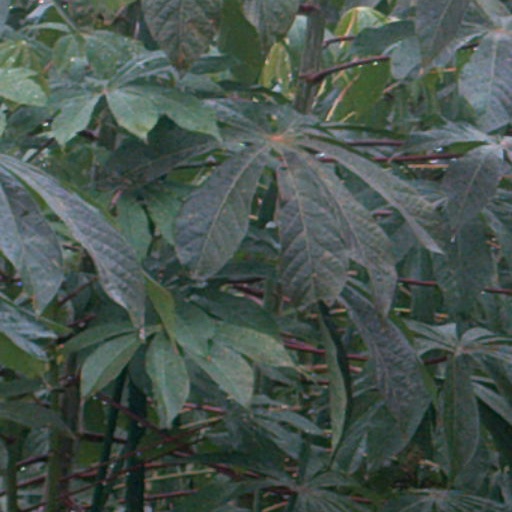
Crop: cassava